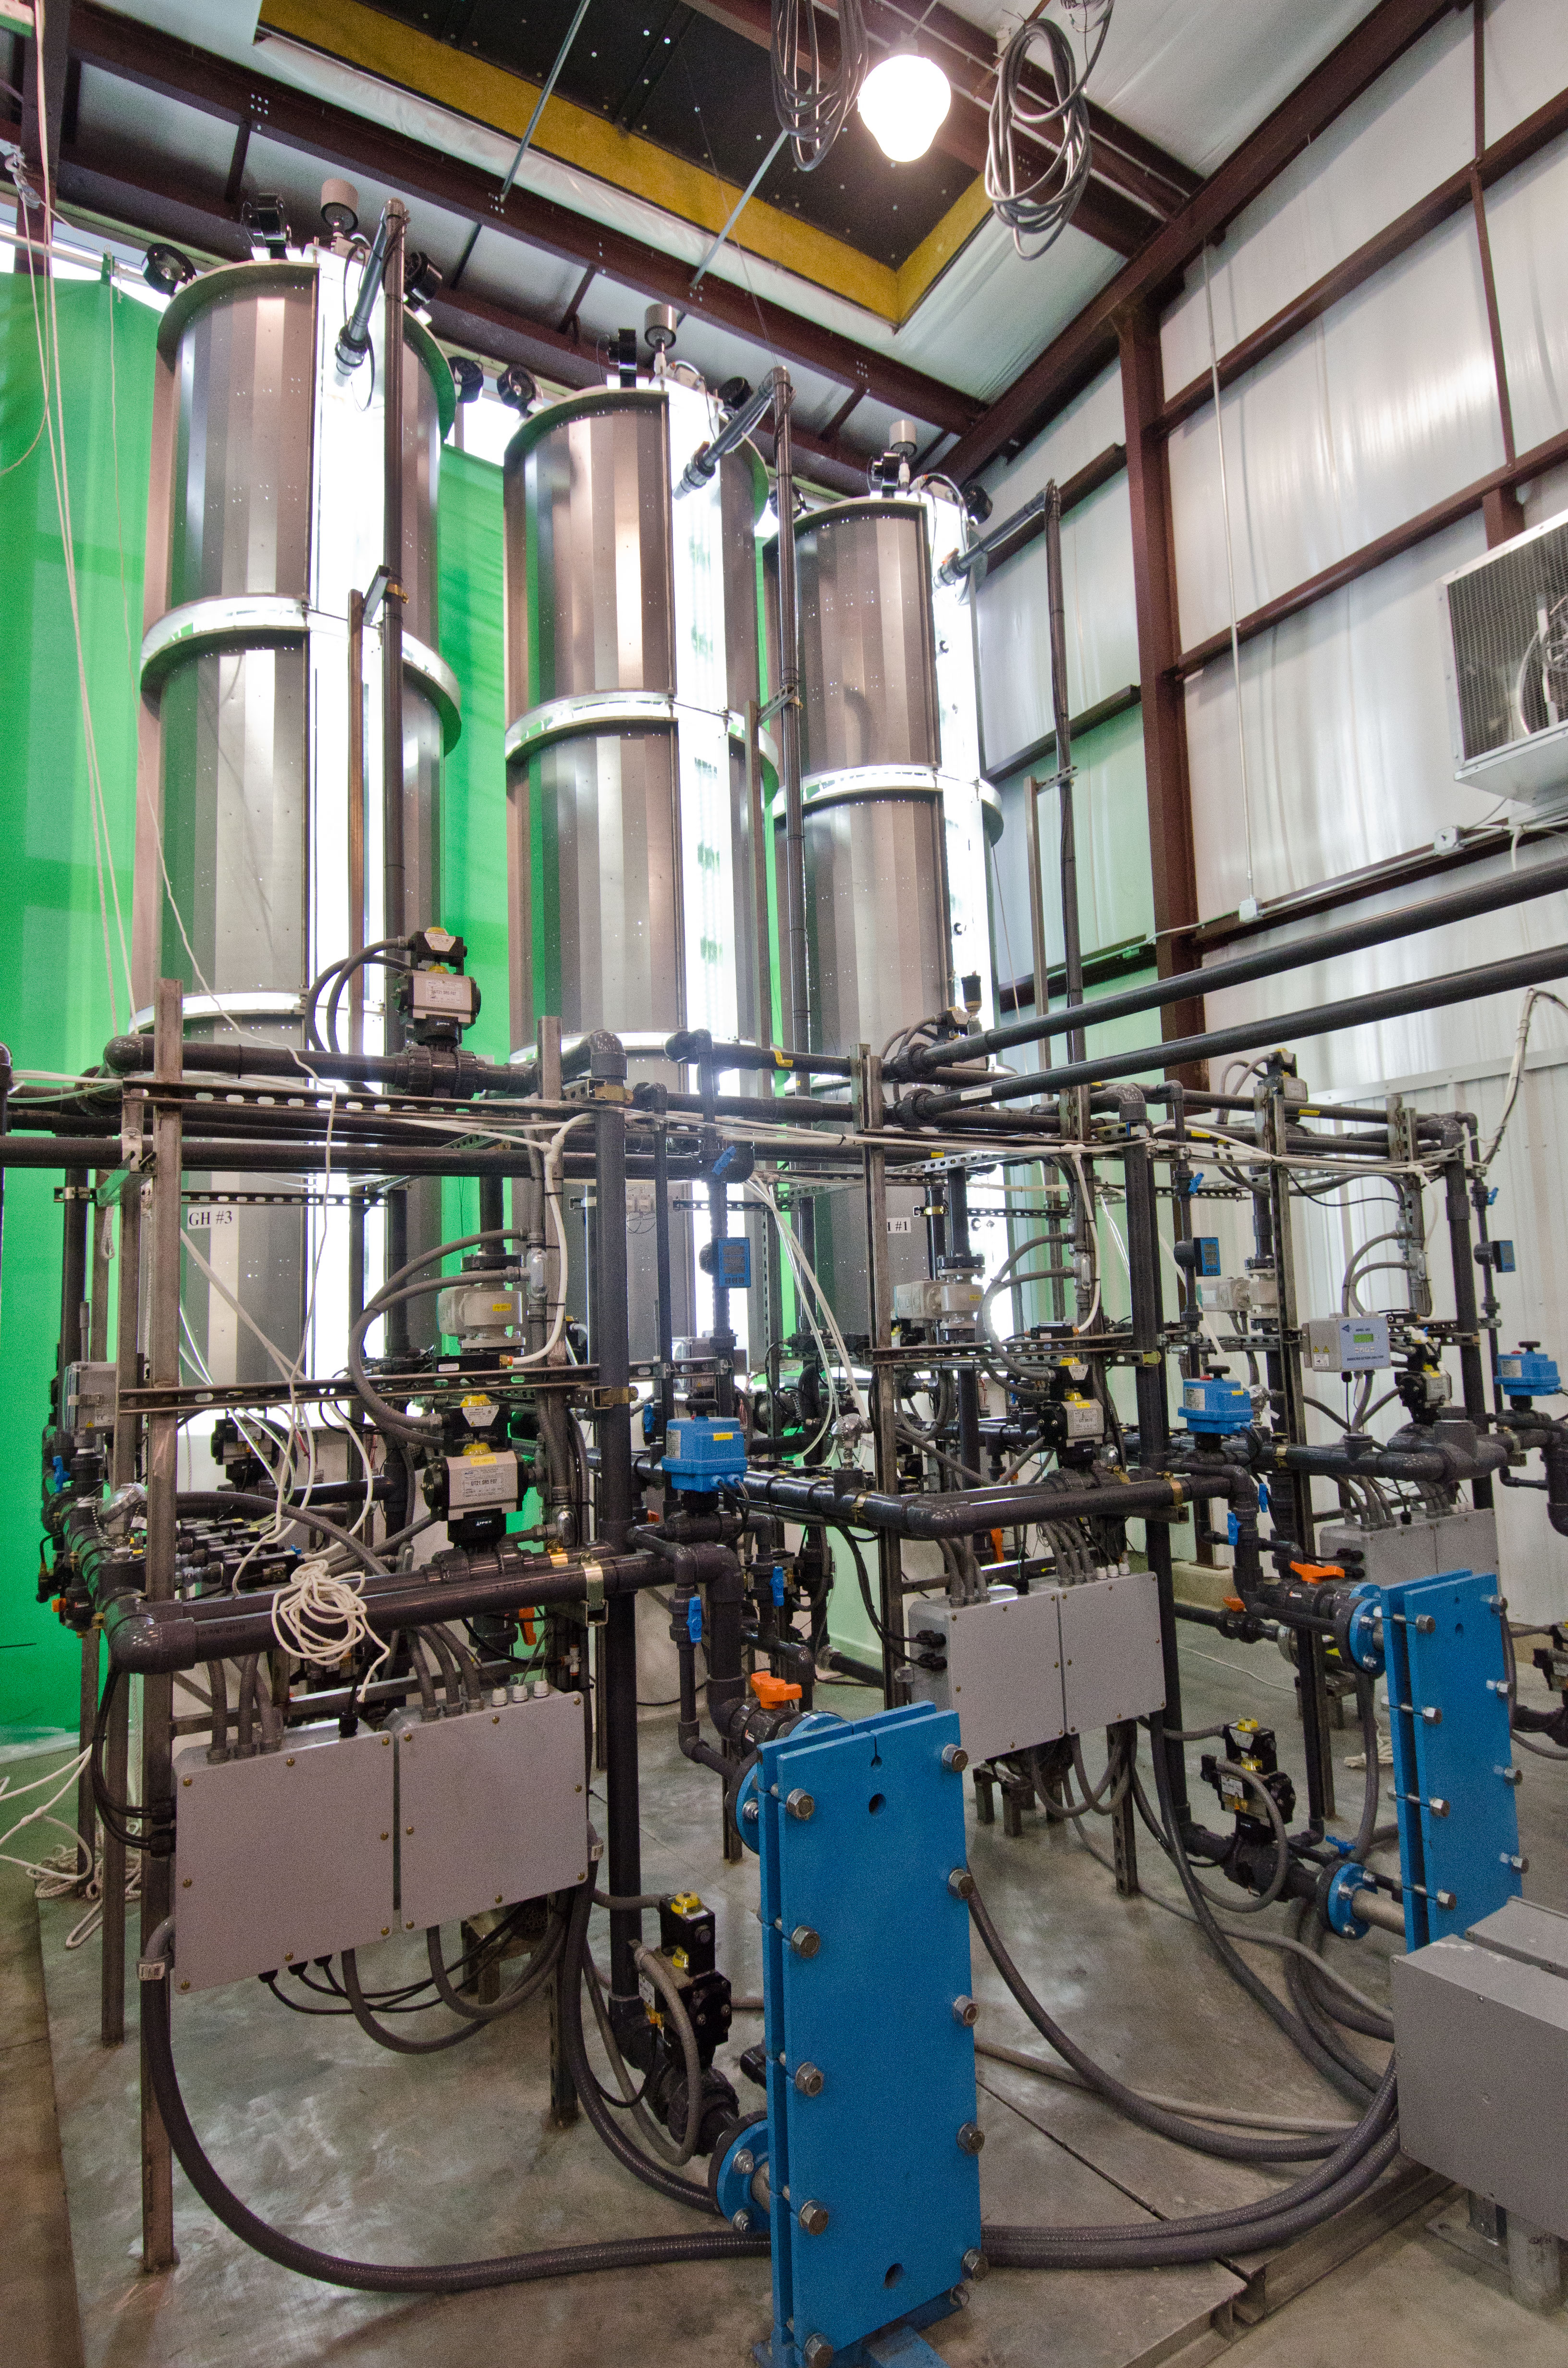
Phase II of the BioProcess Algae facility at Green Plains Renewable Energy (GPRE), Inc. on Friday, April 15, 2011 in Shenandoah, IA. Phase II is key component in the commercial scale photo bioreactors/harvesters. The operation is co-located within GPRE’s ethanol
Specialty: pharmaceutical manufacturing